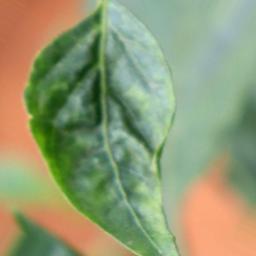
Label: mites_and_trips